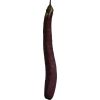
Label: Eggplant long 1